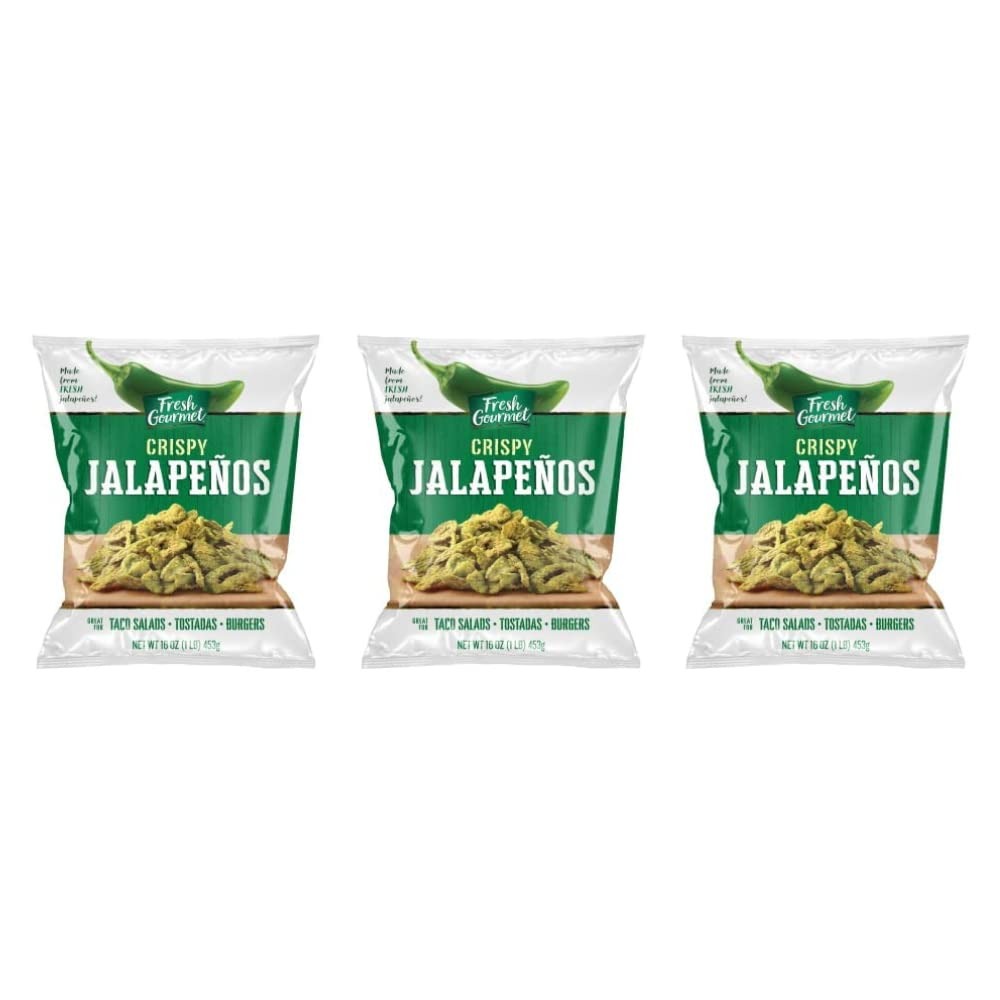
Item Name: Fresh Gourmet Crispy Lightly Salted Jalapenos Crunchy Snack and Salad Topper, 16 Ounce (Pack of 3)
Bullet Point 1: Our Fresh Gourmet crispy jalapenos comes in 3.5 Ounce, lightly salted flavor.
Bullet Point 2: Made from fresh jalapenos for an authentic spicy taste you'll find irresistible
Bullet Point 3: Resealable Bag. For maximum freshness, refrigerate after opening. Make mealtime a breeze with our product
Bullet Point 4: Packaging may vary
Bullet Point 5: Great use on variety dishes, crispy jalapenos add a burst of flavor & crunchy topping to salads, wraps, casseroles, burgers and more.
Product Description: Want an easy way to add a touch of spice and great crispy crunch to your meals? Fresh Gourmet Lightly Salted Crispy Jalapeños are made from fresh jalapeño peppers and are an easy complement to add "WOW" to everyday meals. You`ll love the zesty flavor of these delicious crispy toppings on salads, burgers, hot dogs, tacos, wraps, nachos and more. Made from fresh jalapeno peppers, Lightly Salted Crispy Jalapenos will add heat and crunch to your dishes. Add an authentic spice and crunch to any dish. Fresh Gourmet is the number one brand of croutons and salad toppings sold in the world. Long known for the innovative approach that inspired the original produce crouton, the Fresh Gourmet brand offers the largest variety of salad toppings available on the market today. For nearly 30 years, Fresh Gourmet continues to be the one brand you turn to for the Crunch You Crave!
Value: 48.0
Unit: Ounce

Price: 31.55